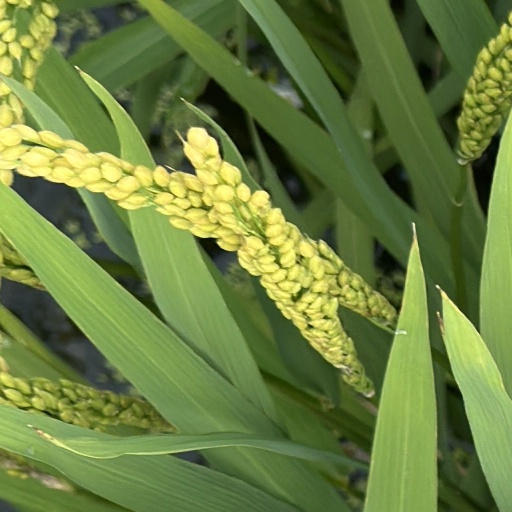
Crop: rice